Loire

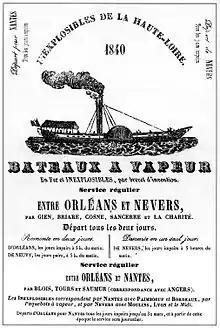
An 1840 poster advertising excursions on the river

In 1477, the first printing press in France was established in Angers, and around this time the Chateau de Langeais and Chateau de Montsoreau were built. During the reign of François I from 1515 to 1547, the Italian Renaissance had a profound influence upon the region, as people adopted its elements in the architecture and culture, particularly among the elite who expressed its principles in their chateaus.